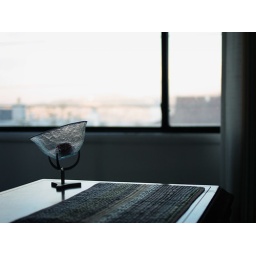
That thing at the end of the table holds bowls. This bowl has a clementine in it.